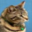
Label: cat